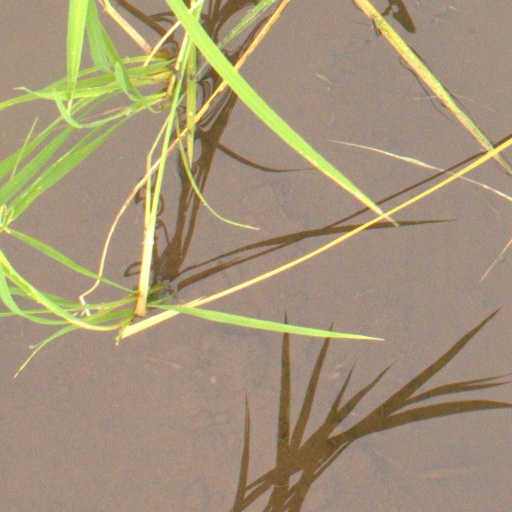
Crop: rice